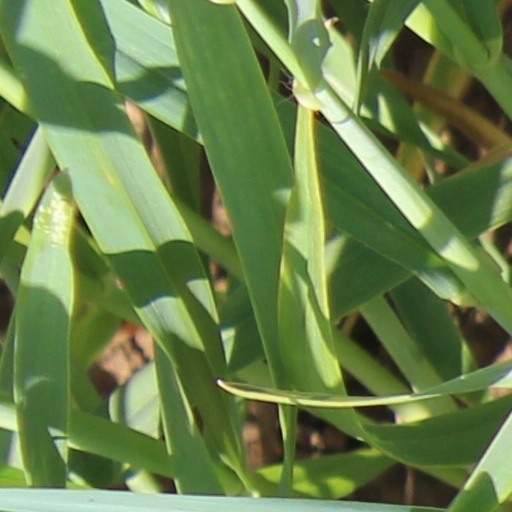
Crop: wheat